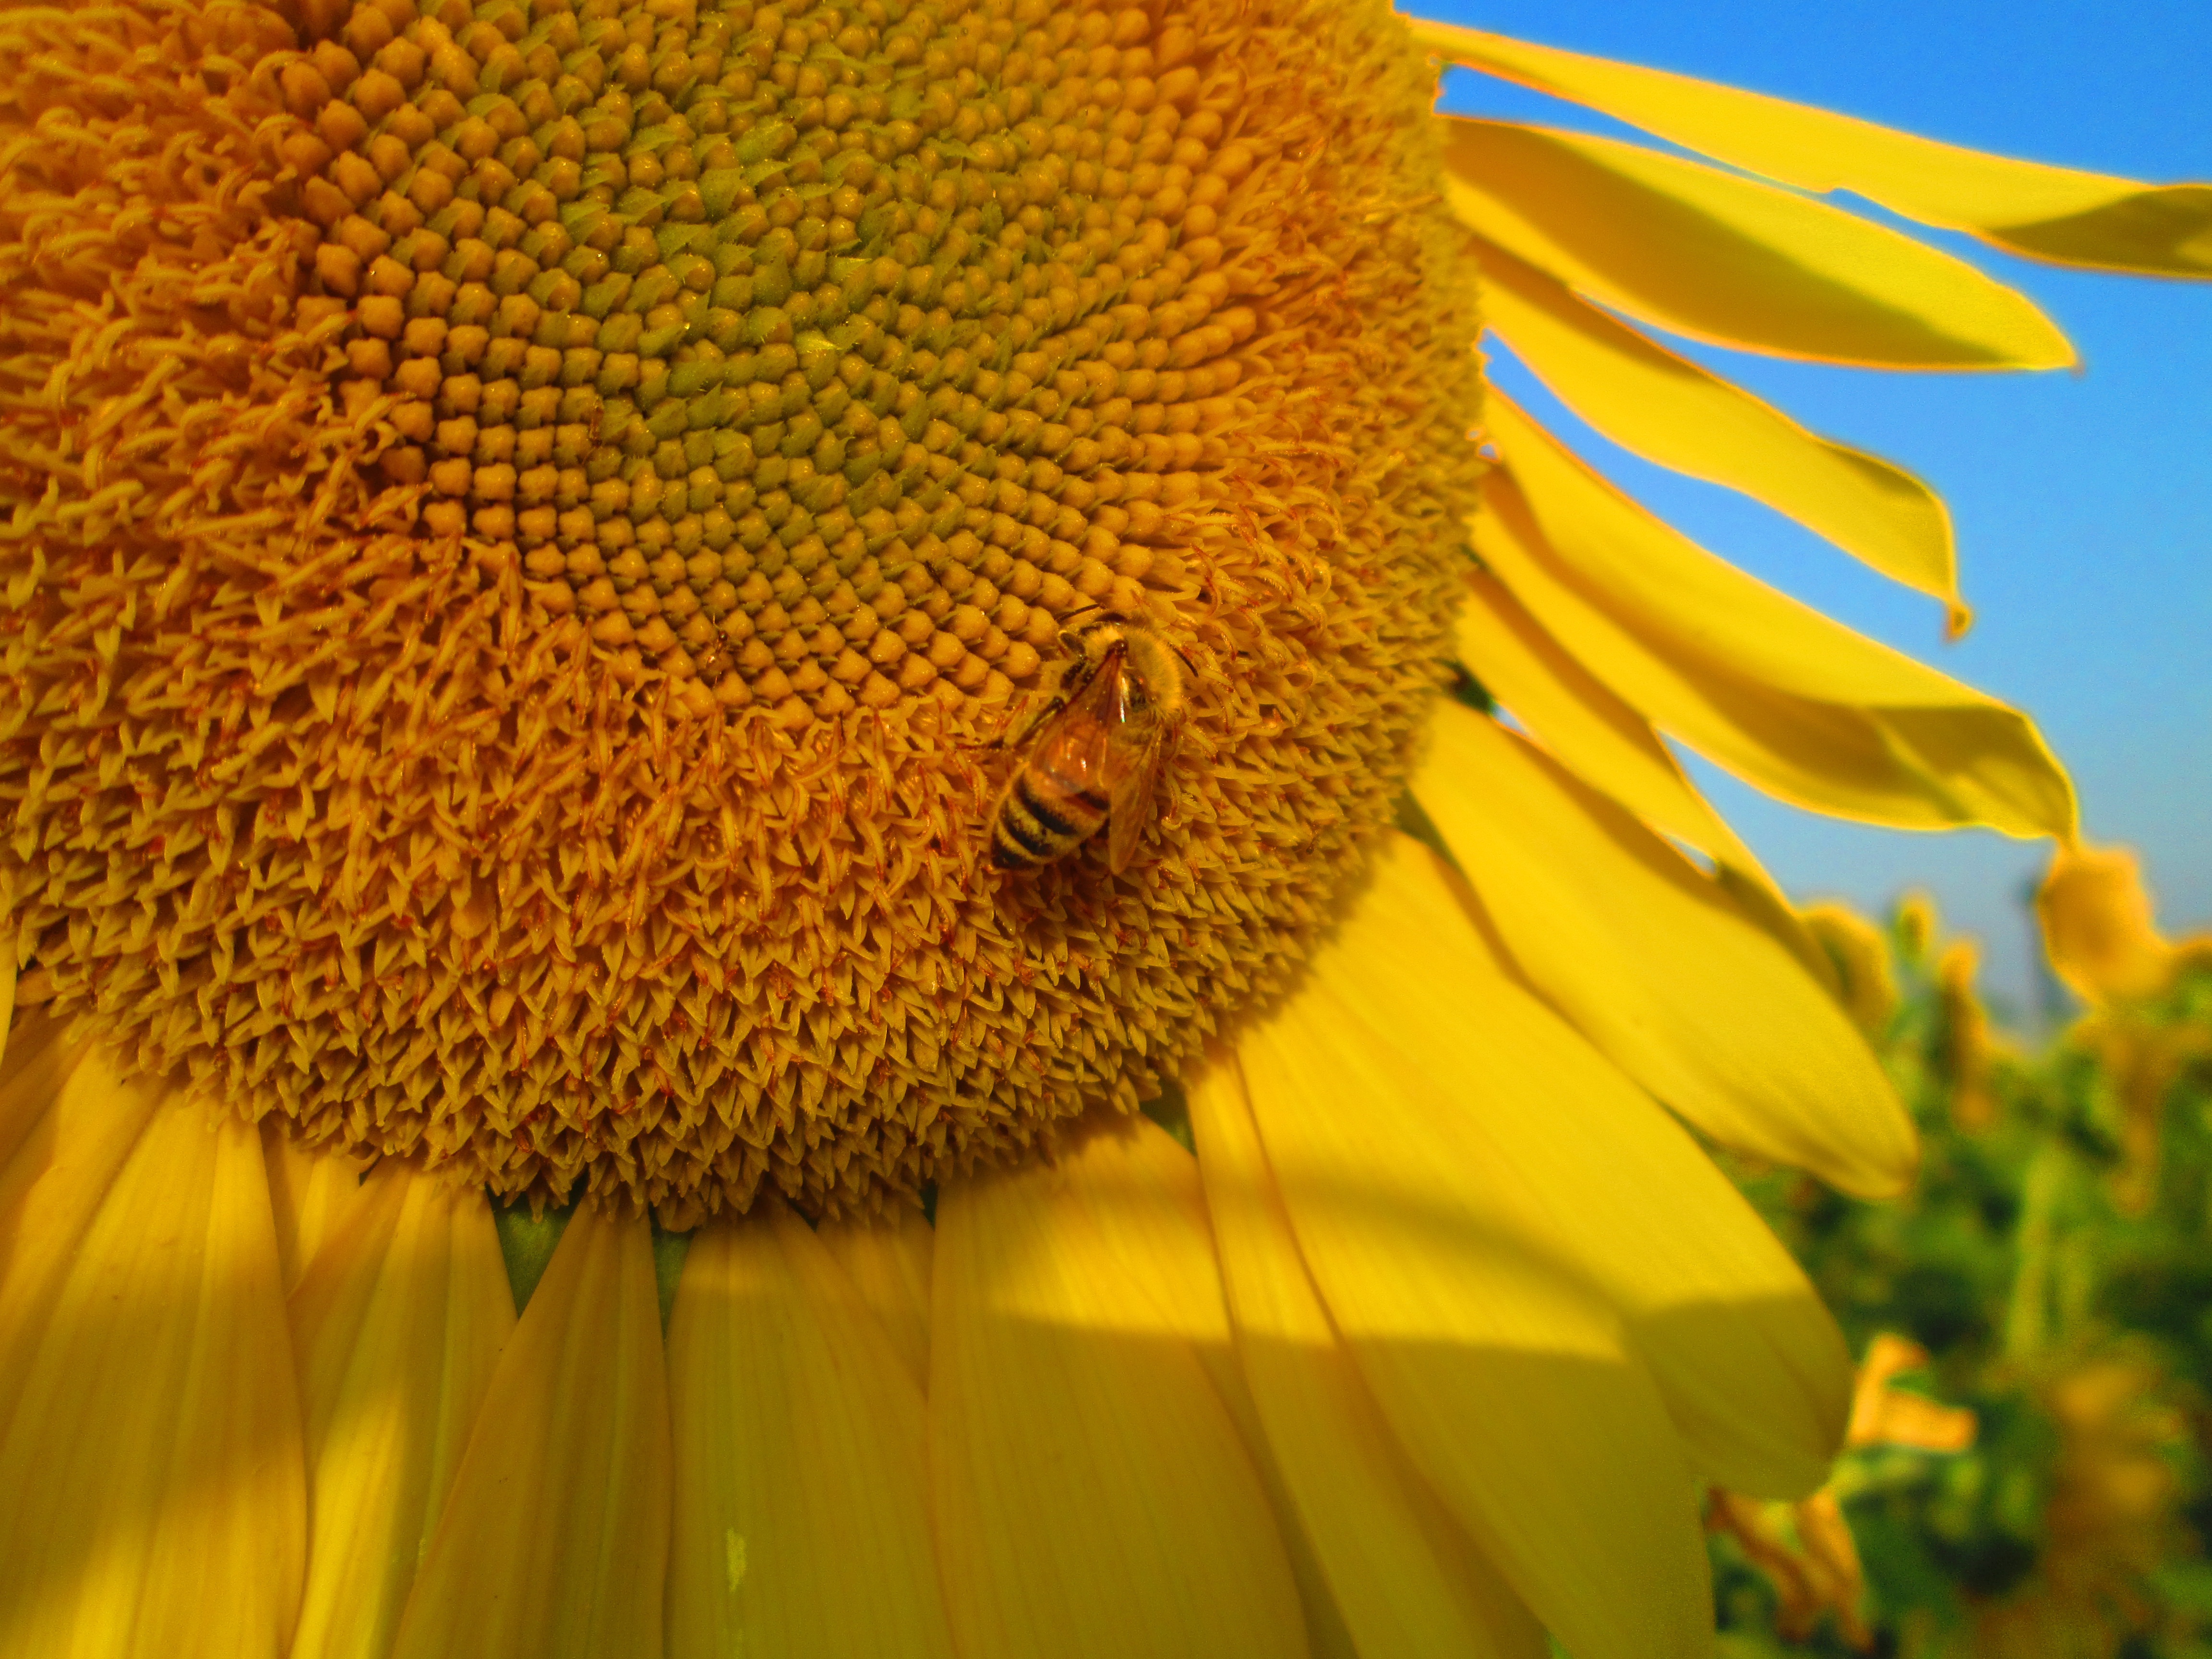
plant, field, flower, petal, pollen, botany, yellow, flora, sunflower, flowers, close up, bee, vegetarian food, macro photography, flowering plant, daisy family, quentin chong, asterales, sunflower seed, plant stem, land plant